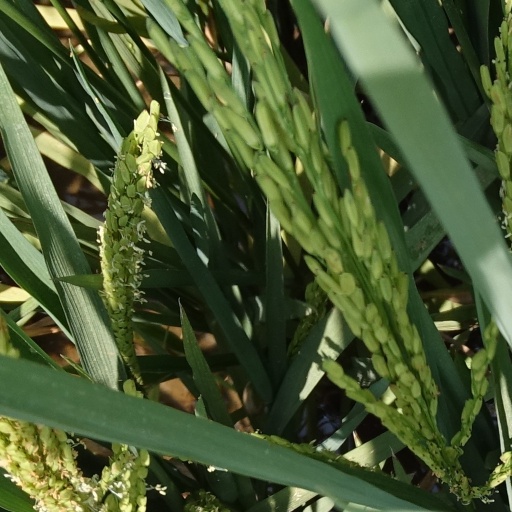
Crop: rice